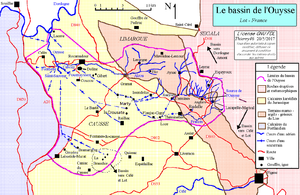
Schéma du Bassin versant de l'Ouysse dans le Lot en France.
Le Francés est une rivière française, du Massif central dans le département du Lot dans la région Occitanie, et un affluent sous-terrain de l'Ouysse, donc un sous-affluent de la Dordogne.
L'Ouysse est une rivière française du Massif central qui coule dans le département du Lot, en région Occitanie. Cet affluent en rive gauche de la Dordogne entaille d'abord le causse de Gramat de profonds canyons comme à Rocamadour, puis devient souterrain sur l'essentiel de son parcours. Certaines parties sont encore inconnues et cela entraîne des incertitudes sur la longueur totale du cours d'eau.
Le Limargue est une région naturelle de France située au nord-est du département du Lot. C'est aussi un pays traditionnel du Quercy mais ce n'est pas une province historique comme l'Albigeois ou le Rouergue.
L'igue de la Crouzate ou abîme de la Crouzate ou encore trou Pons est une cavité souterraine naturelle située sur le territoire de la commune de Gramat, dans le Quercy.